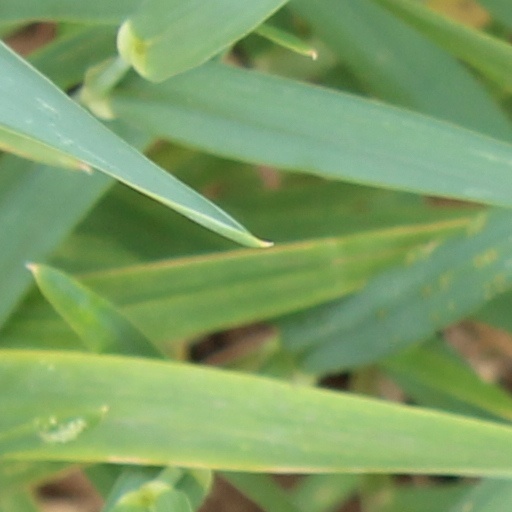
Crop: wheat